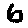
Label: 6